Art Nehf

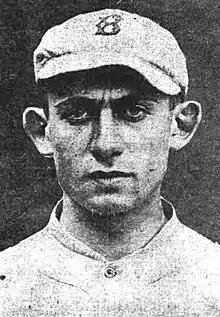
Nehf as a member of the Boston Braves in 1918.

Nehf came up with the Braves in 1915, and frequented the leaderboards throughout his time with them; he led the league in complete games with 28 in 1918, and showed up in the top 10 in wins, three times, including the year that he was traded to the Giants mid-season. In 1917, Nehf had what is generally thought of as his best season with the Braves, when he went 17–8 with a 2.16 ERA, pitching very consistently, and completing 17 of his 23 starts, with five shutouts, while also finishing seven games on the year. He also had his career-high in strike outs that year with 101, the only time he had more than 100 strike outs.